Li Jinhui

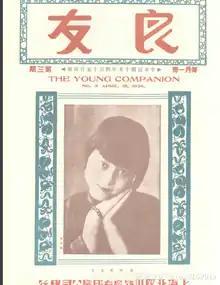
Li Minghui on the cover of Liangyou.

Although Li was forced to disband the Bright Moonlight group due to pressure from the Kuomintang (KMT) and financial troubles, he established the Beauty School for Girls in 1928 so that he could continue to work with a group of his pupils. After a financially unsuccessful tour with his girls, Li released a wildly popular album called "Family Love Songs" and later released "Patriotic Songs" in 1932. Armed with the success of his first album, Li reconstituted the Bright Moon Song and Dance Troupe in 1929 and toured around the country. The tour began mostly as political squeeze due to the National Revolutionary Army during the Northern Expedition. When he was situated at Singapore, that was when his "period song" compositions began. The style would have some western influence and it moved Chinese music to a new direction. Those period songs would then be labeled as shidaiqu.